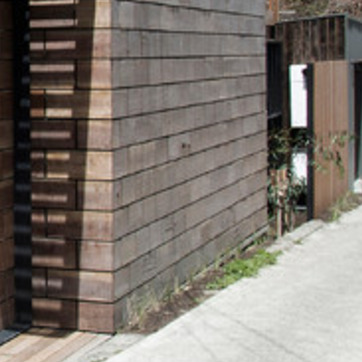
Material: brick